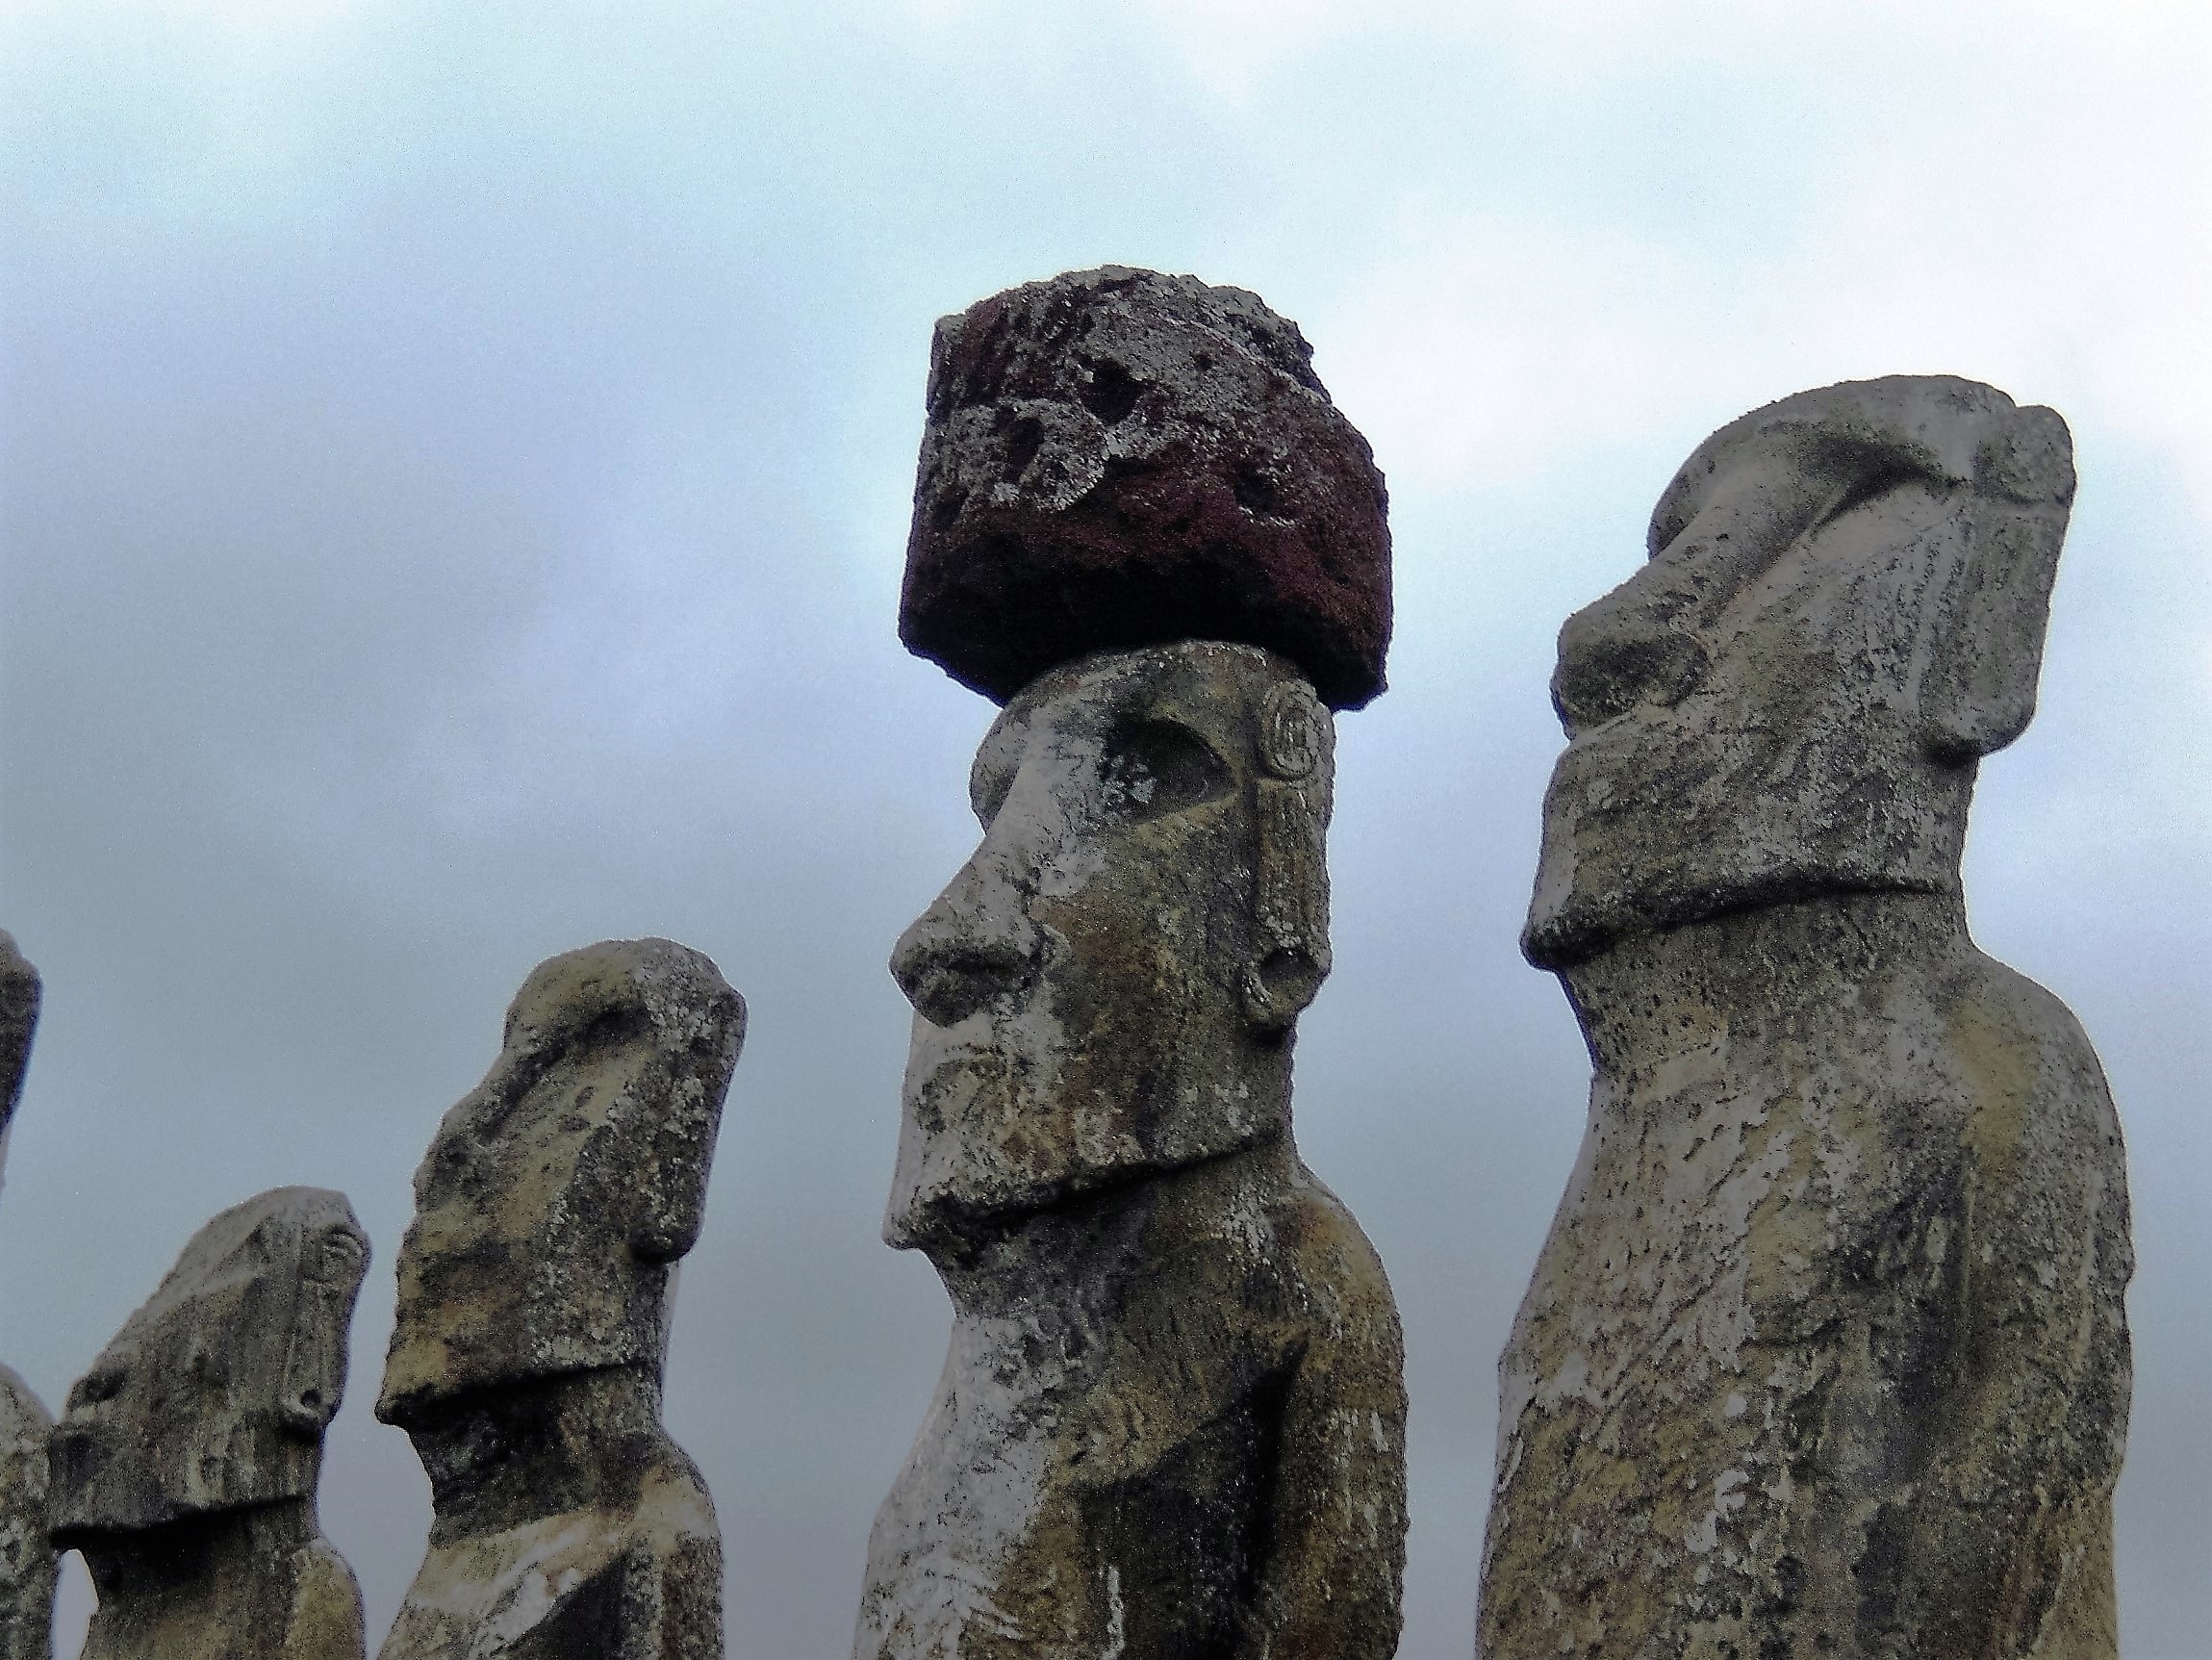
rock, stone, monument, statue, material, chile, face, sculpture, art, geology, temple, head, faces, monolith, easter island, ancient history